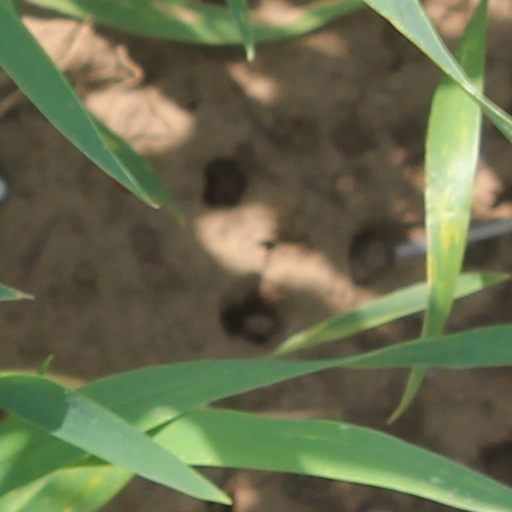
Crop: wheat